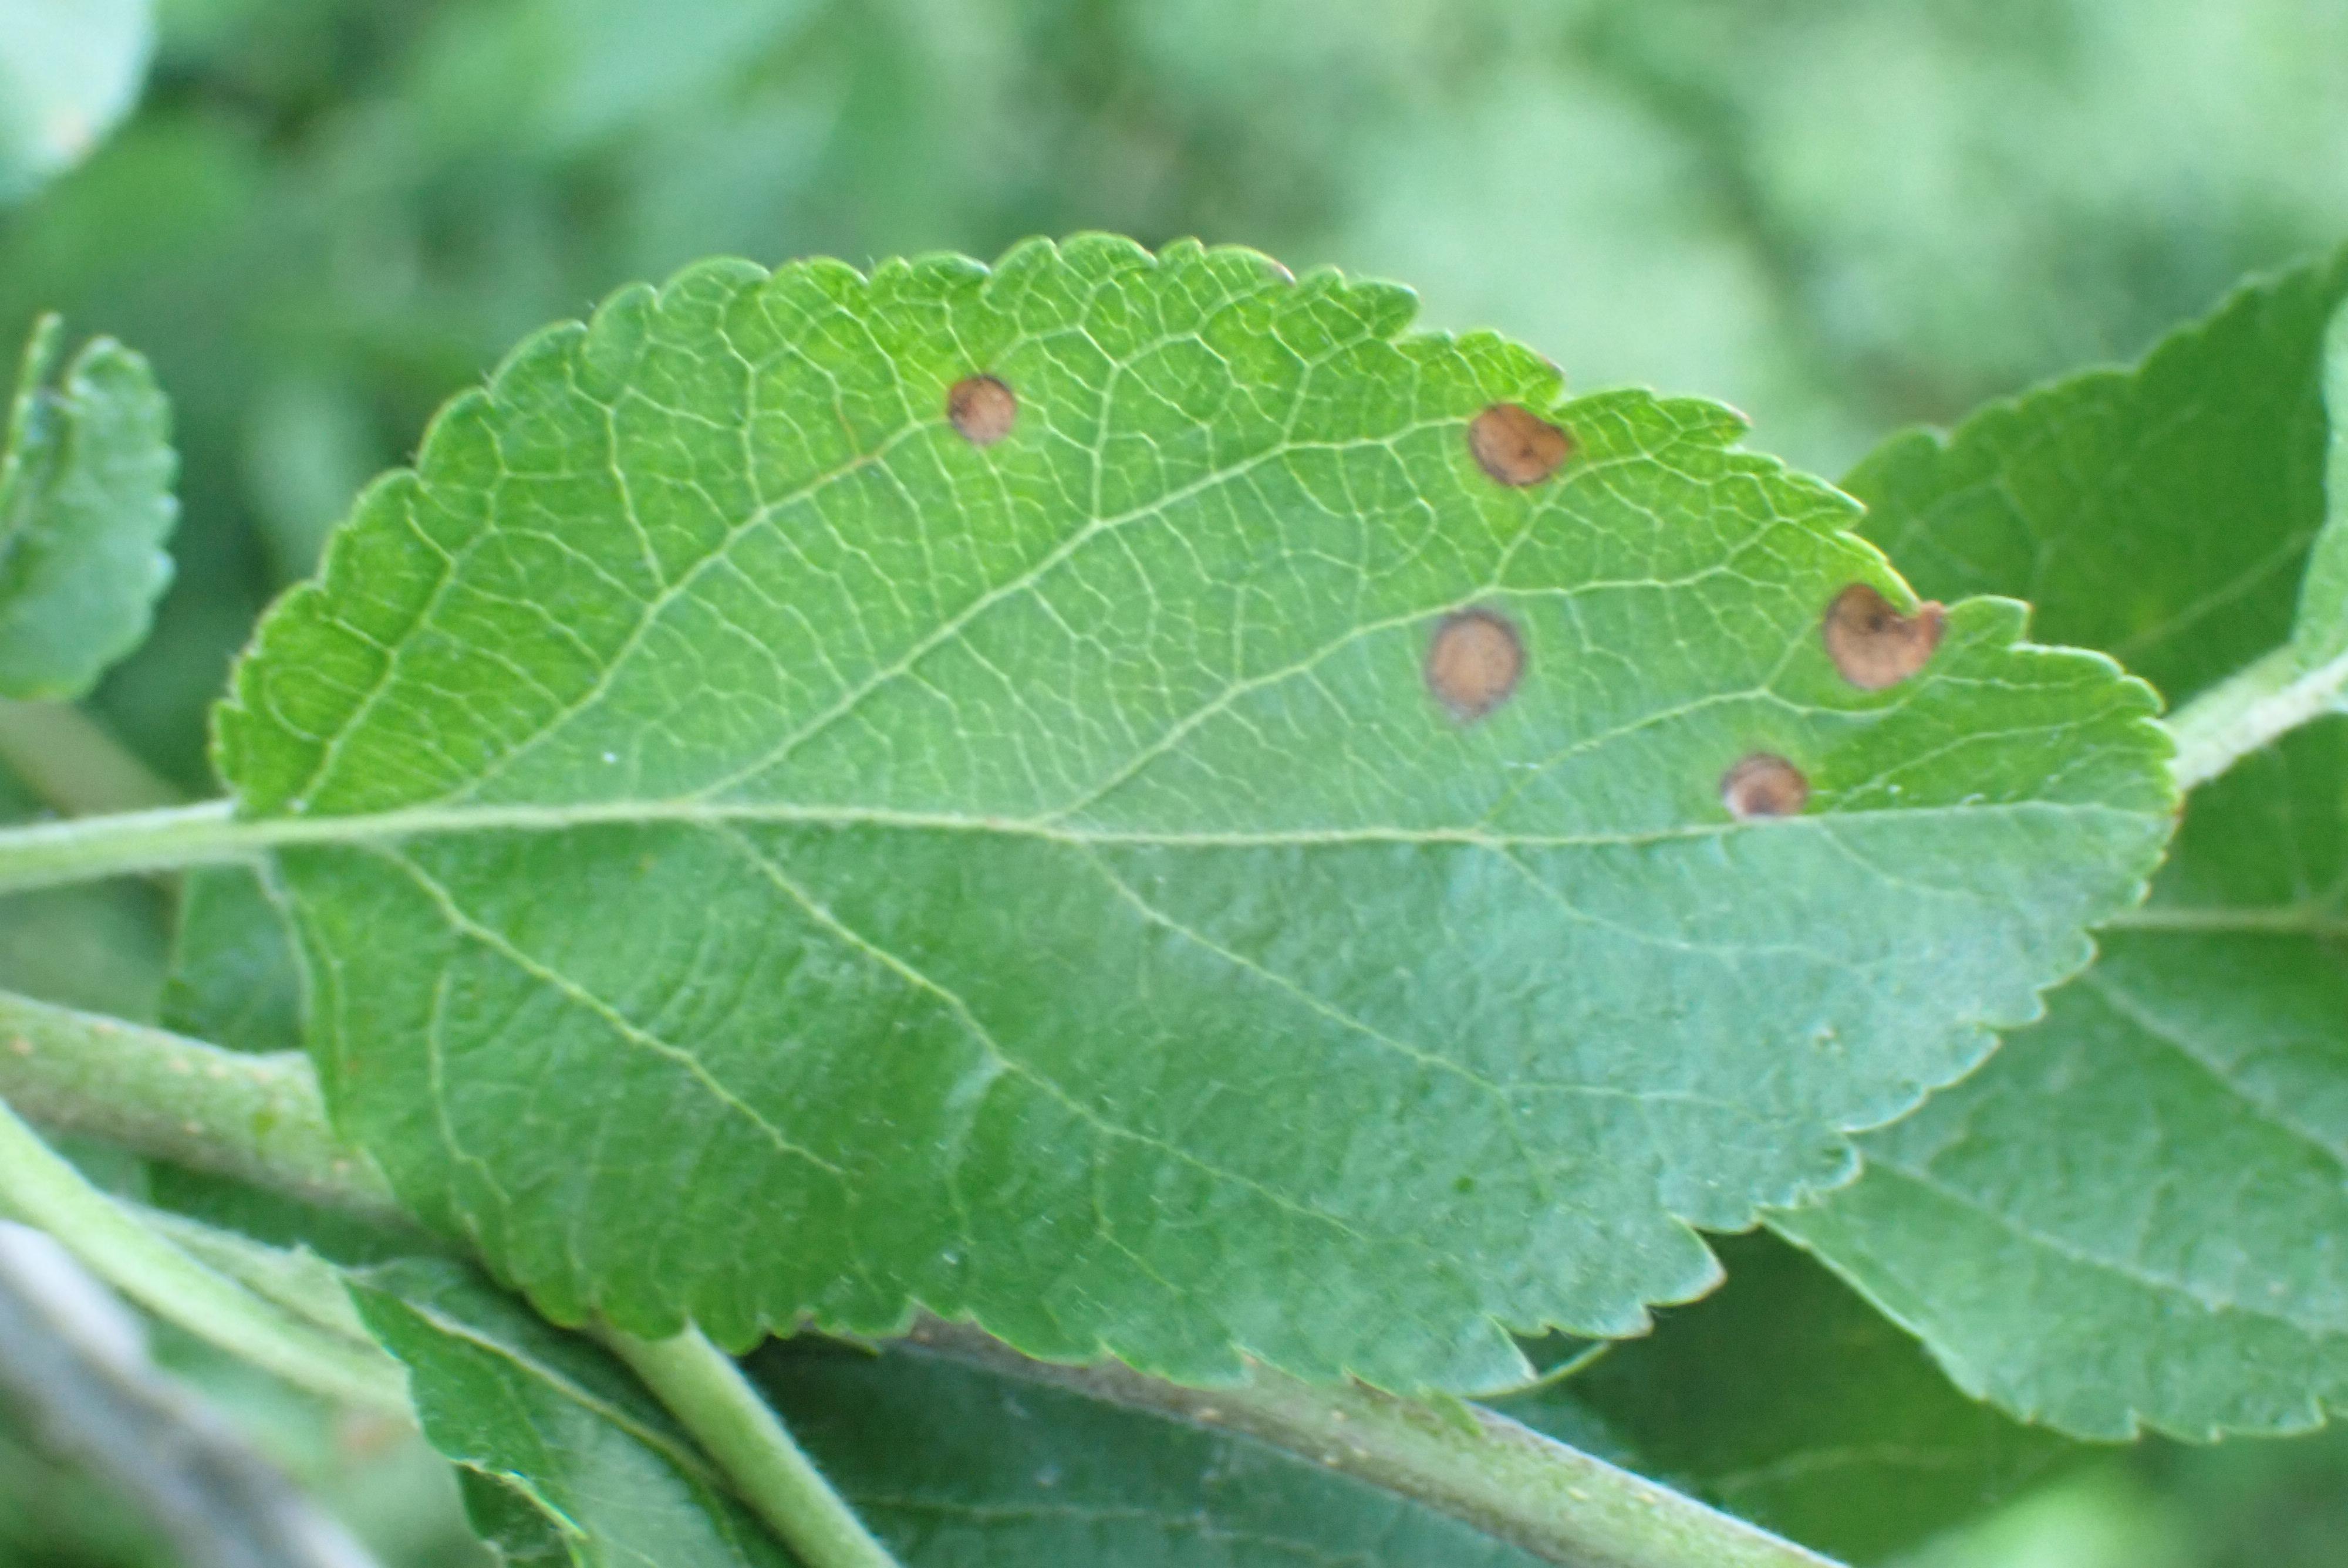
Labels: frog_eye_leaf_spot